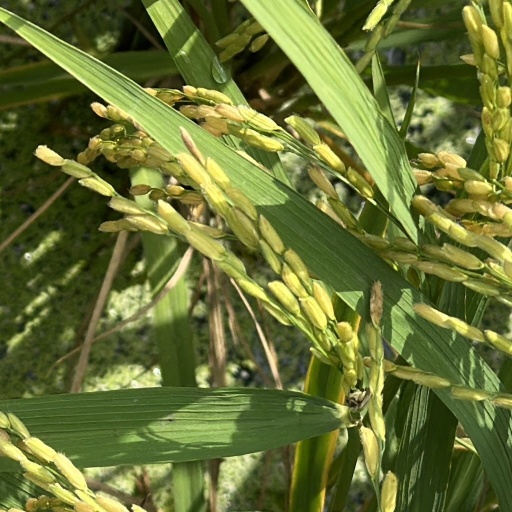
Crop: rice